Judenfrei

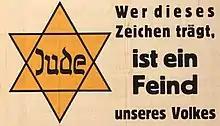
"Whoever wears this sign is an enemy of our people" – "Parole der Woche", 1 July 1942 showing a yellow badge used by the Nazis to identify Jews

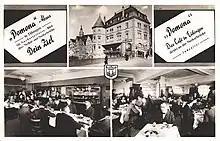
Advertisement for a café in Tübingen, describing itself as "judenfrei"

Judenfrei ("free of Jews") and judenrein ("clean of Jews") are terms of Nazi origin to designate an area that has been "cleansed" of Jews during the Holocaust.